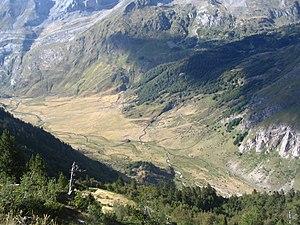
Gave de Soussouéou - Tourbières - Laruns - Pyrénées-Atlantiques - France
Le gave de Soussouéou est un ruisseau qui traverse le département des Pyrénées-Atlantiques et un affluent du gave d'Ossau dans le bassin versant de l'Adour.